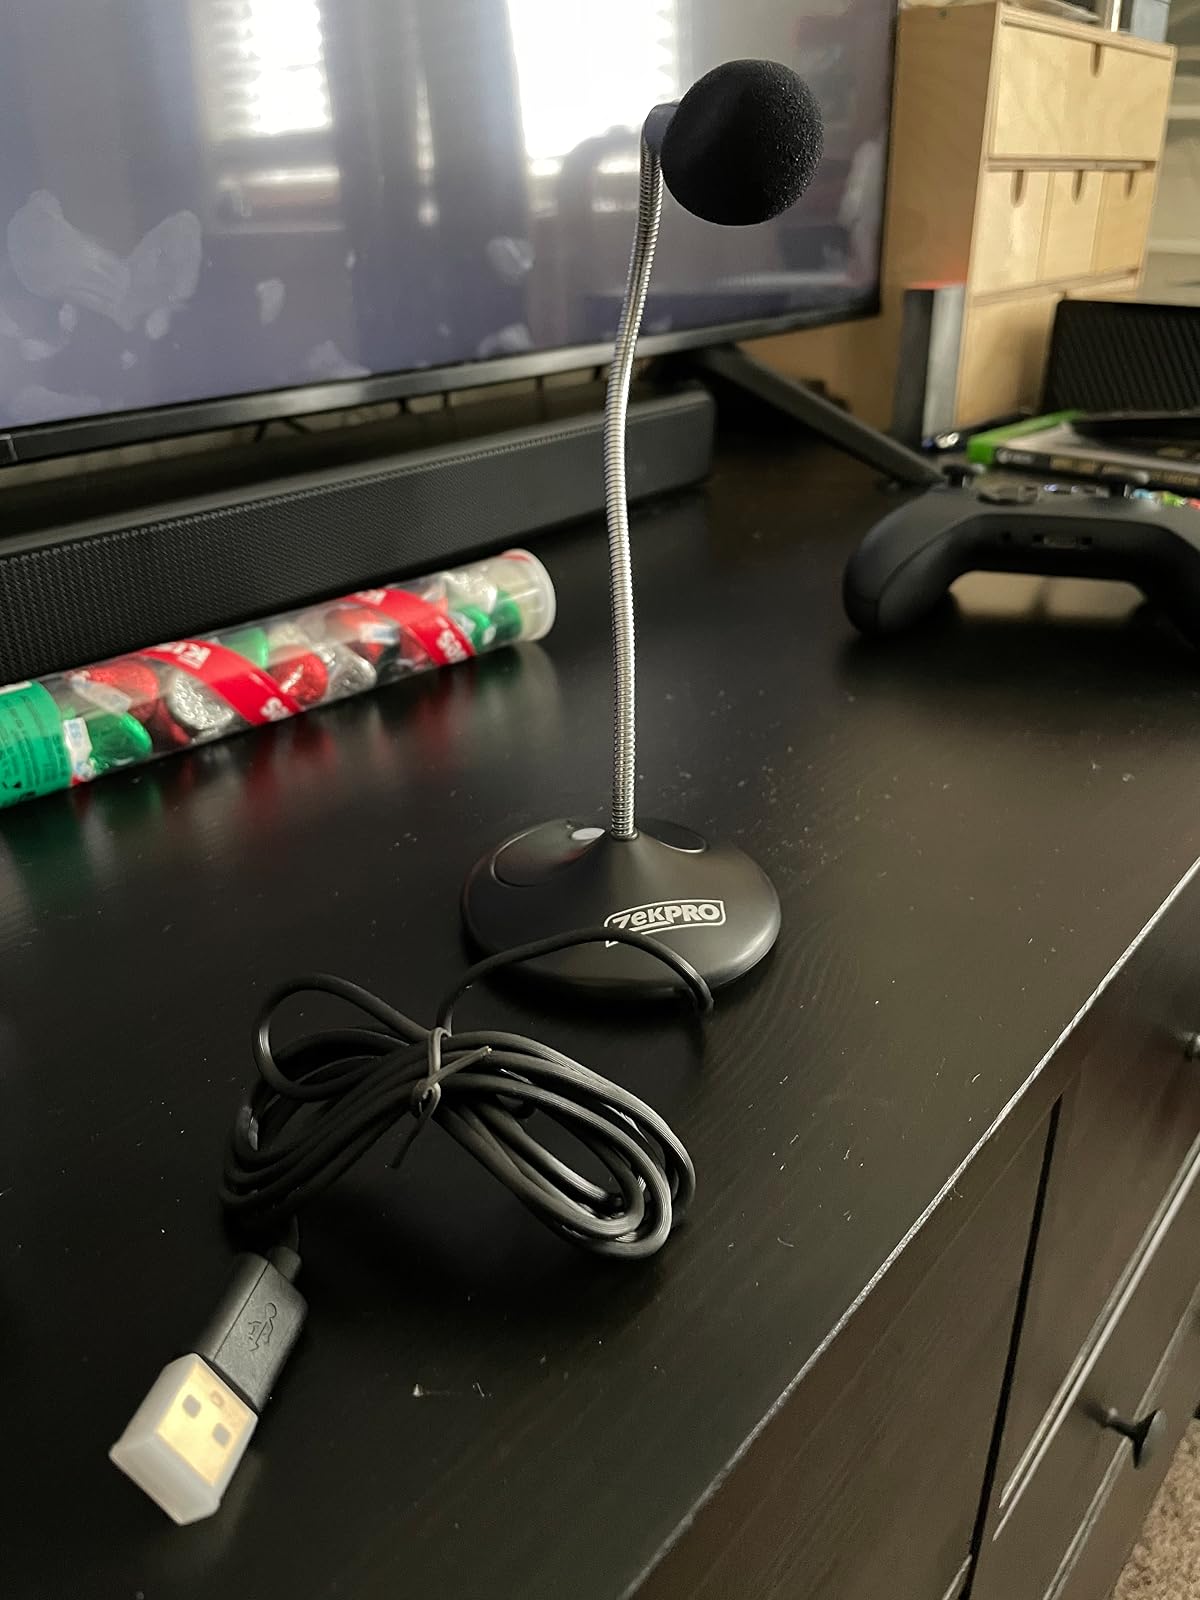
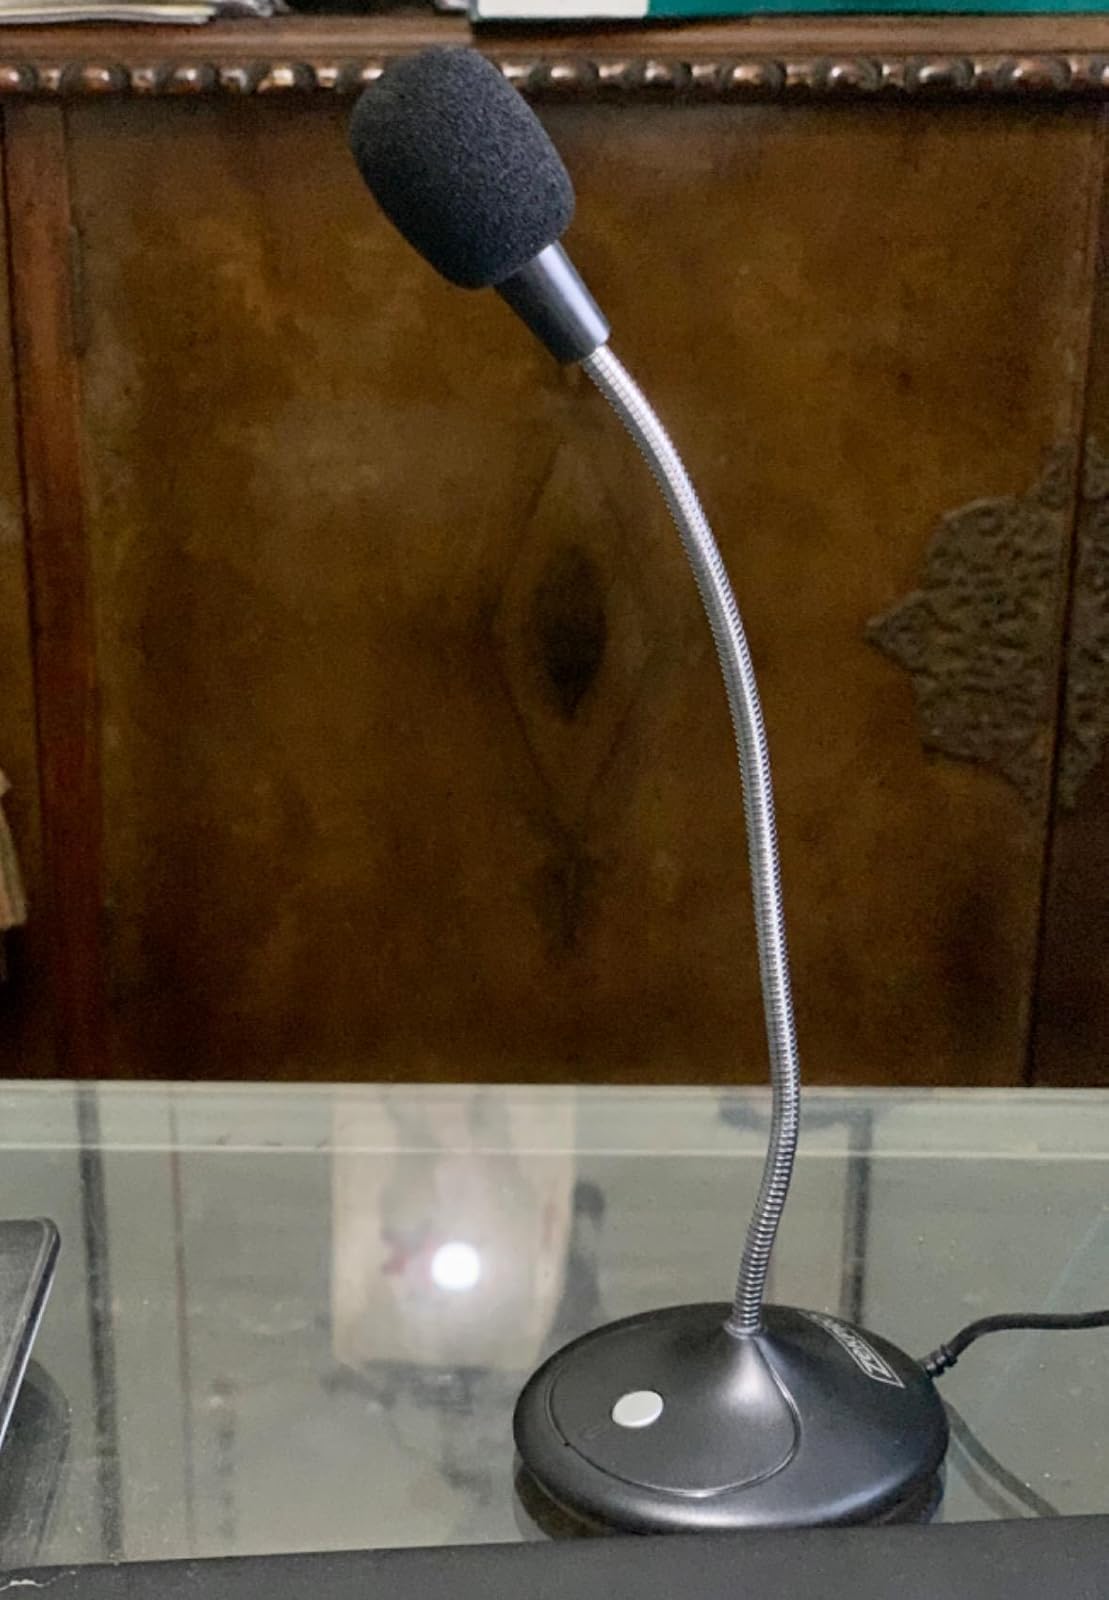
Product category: microphone
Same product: yes